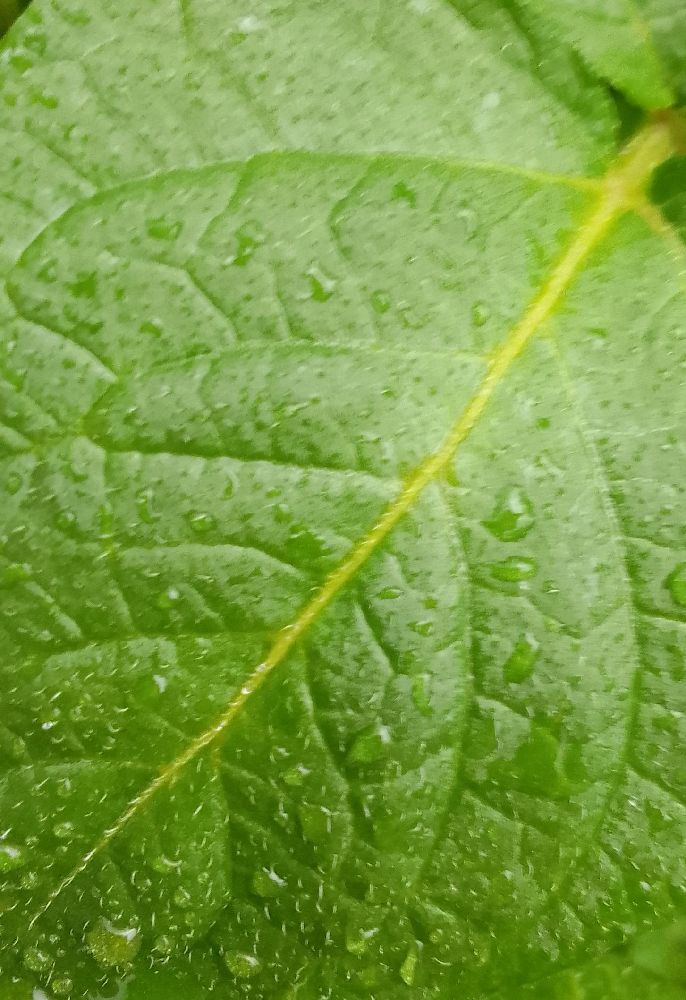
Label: Healthy